Blue field entoptic phenomenon

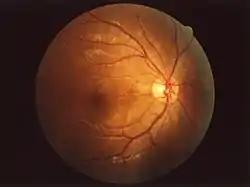
Ophthalmogram showing blood vessels in front of the retina. Their shadow is the cause of the blue field entoptic phenomenon.

The dots are white blood cells moving in the capillaries in front of the retina of the eye.